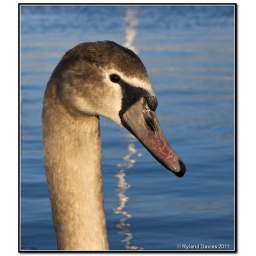
this cygnet was in the new model boat lake in new Brighton